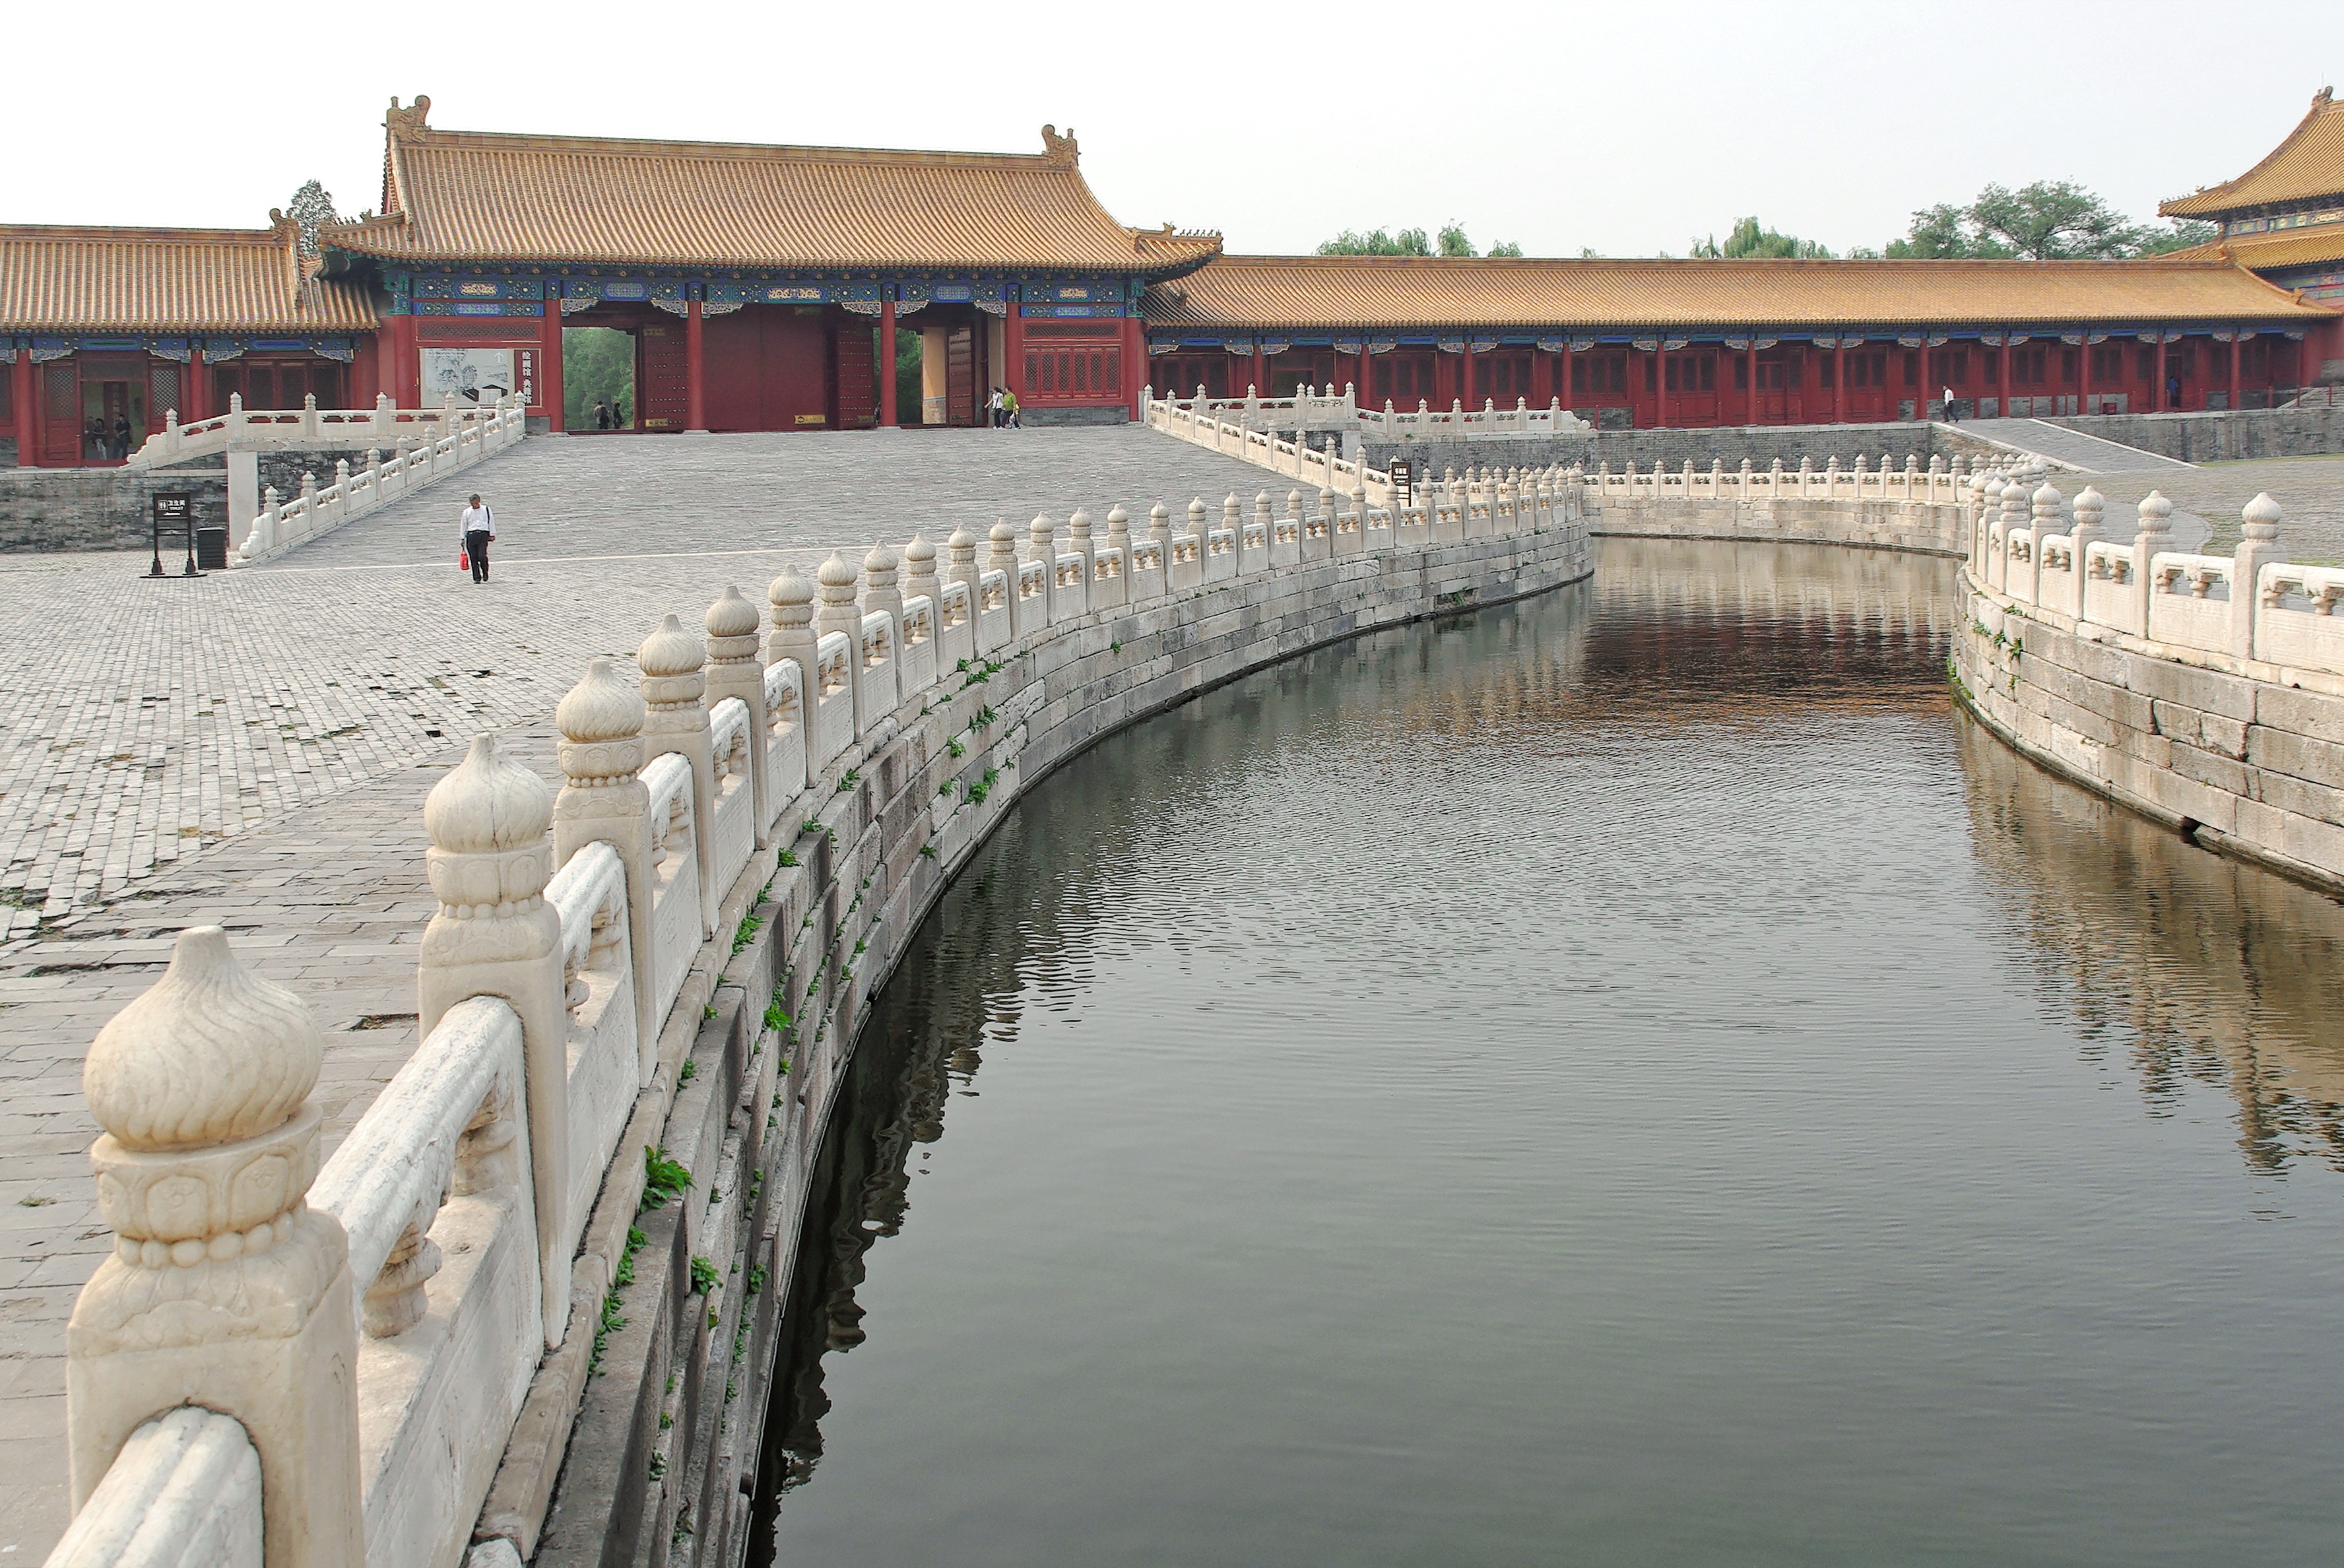
bridge, palace, river, canal, reservoir, waterway, sculpture, beijing, guardrail, marble, pavilion, court, channel, imperial, china, emperor, moat, pekin, forbidden city, arch bridge, reflecting pool, imperial flag, pilasters